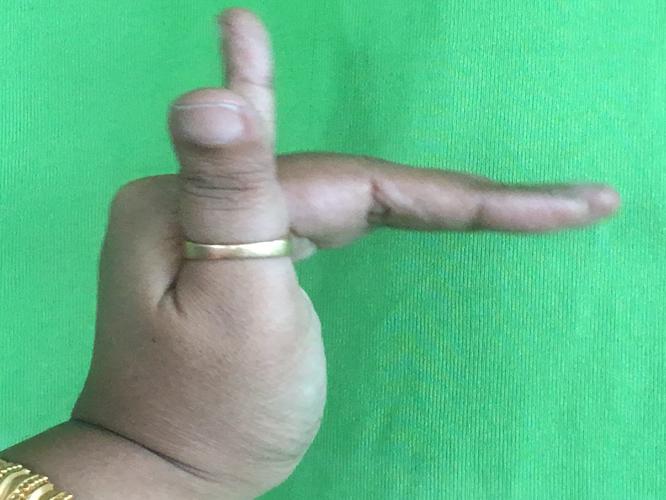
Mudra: Mrigasirsha
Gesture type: single_hand